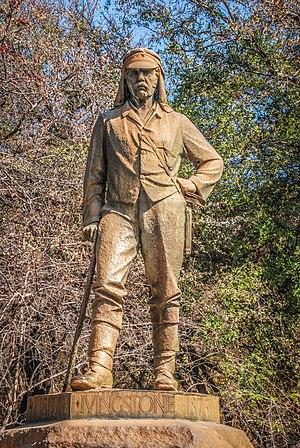
David Livingstone est un médecin, missionnaire protestant et explorateur écossais qui contribua à la fois au développement et à la promotion de l'empire commercial britannique d'une part, à la lutte contre la traite esclavagiste et à l'évangélisation du Sud du continent africain d'autre part. Il participa au mouvement d'exploration et de cartographie de l'intérieur du continent africain précédant le « partage de l'Afrique » entre grandes puissances européennes. Il fut notamment le premier Européen à découvrir la vallée du Zambèze et consacra une partie de sa vie à rechercher les sources du Nil.